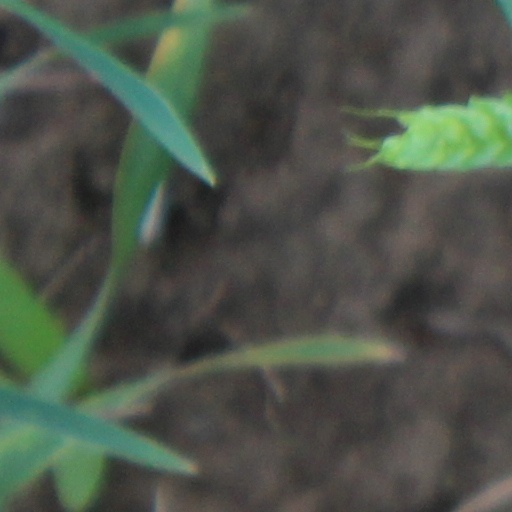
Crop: wheat